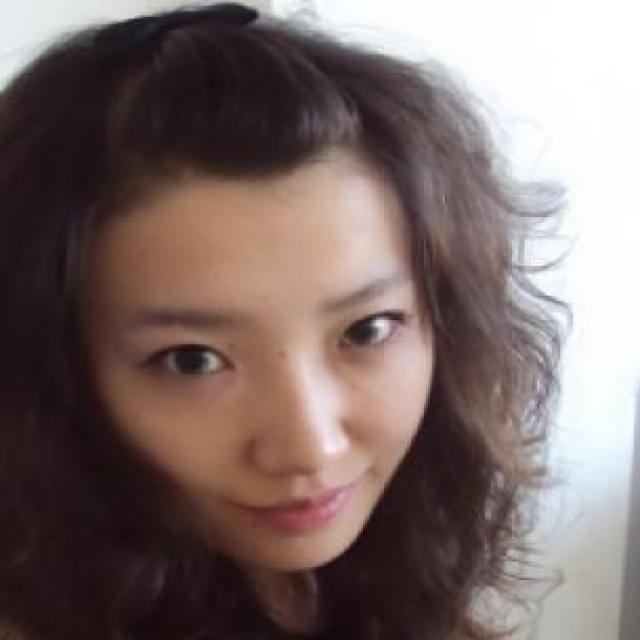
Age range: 21-44